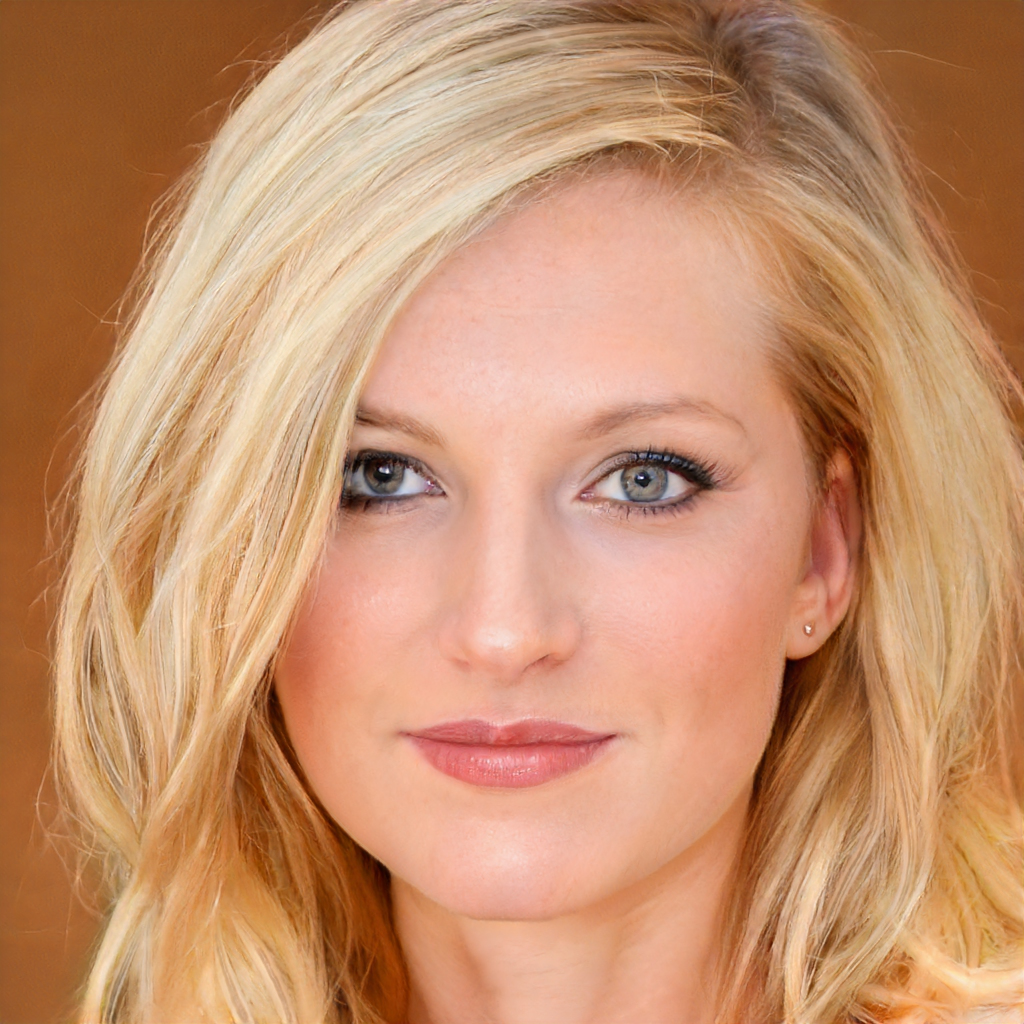
Portrait style: Real Portrait